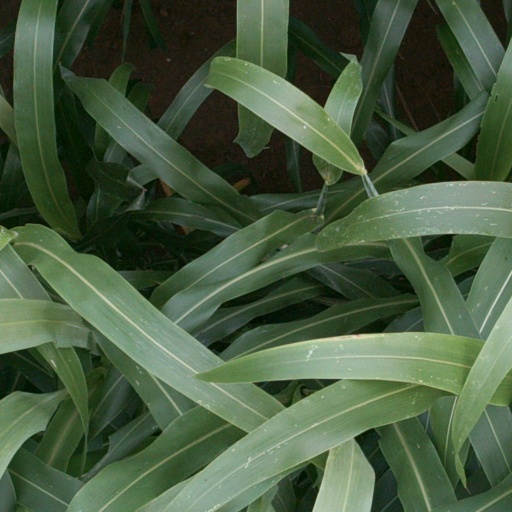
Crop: sorghum